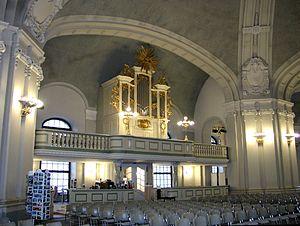
Le Temple français de la Friedrichstadt, Dôme français ou Cathédrale française est un temple protestant sur le Gendarmenmarkt à Berlin-Mitte. Il a été ainsi nommé par les paroissiens huguenots venant de France.